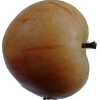
Label: apple